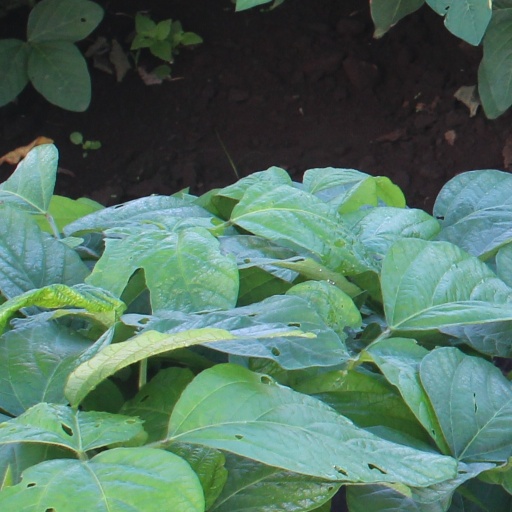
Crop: soybean